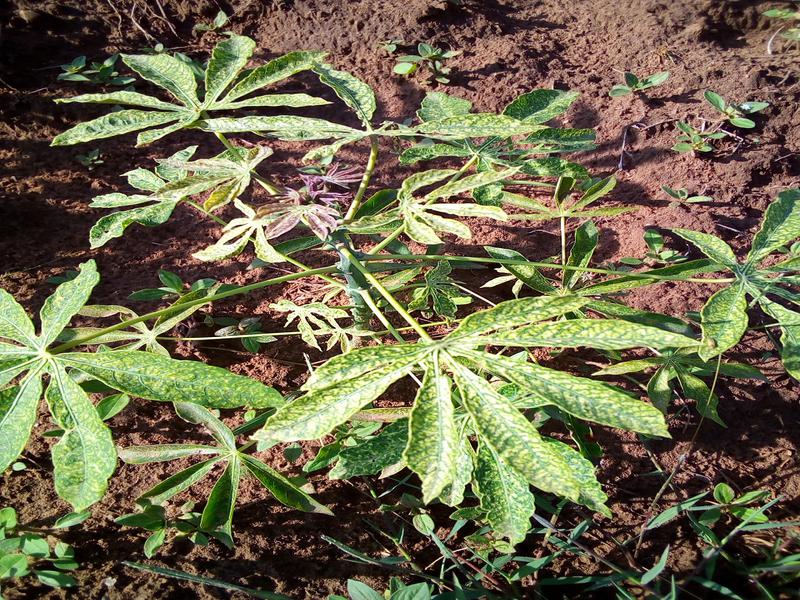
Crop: cassava
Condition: green_mottle